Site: brandenburg
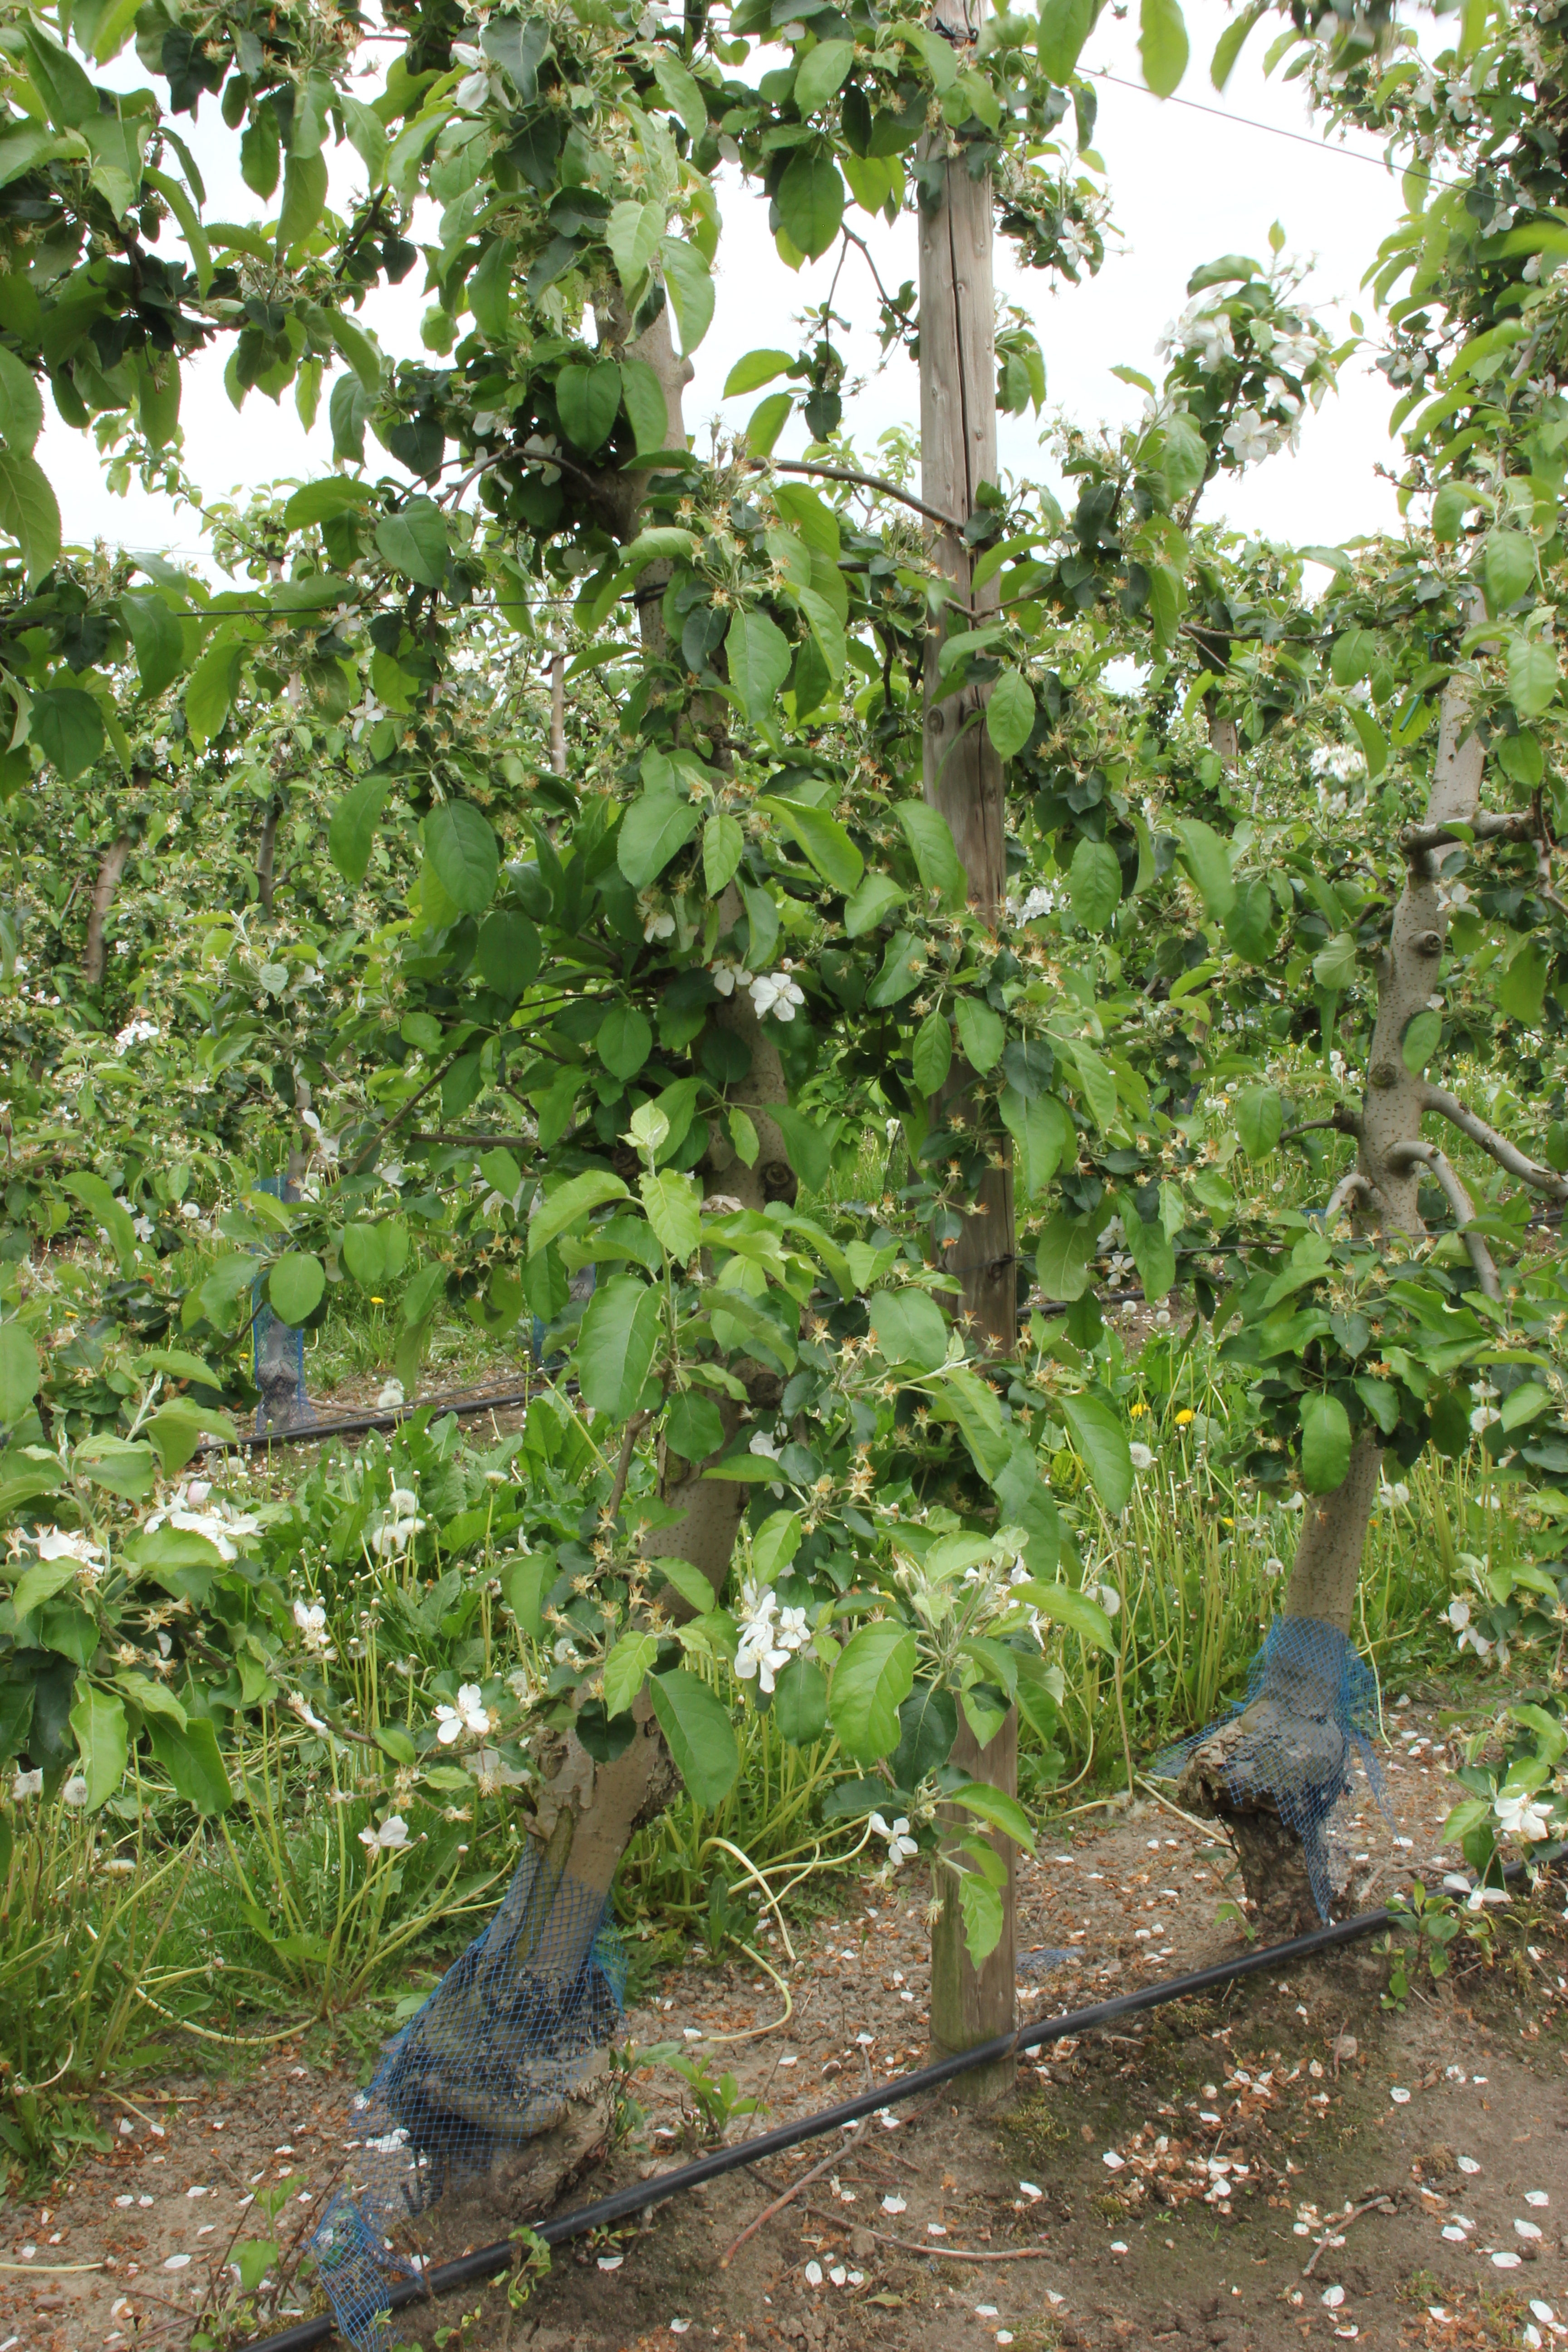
Growth stage (BBCH 67): Flowering